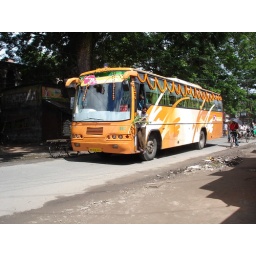
in viswakarma puja, bus are decoration with flower